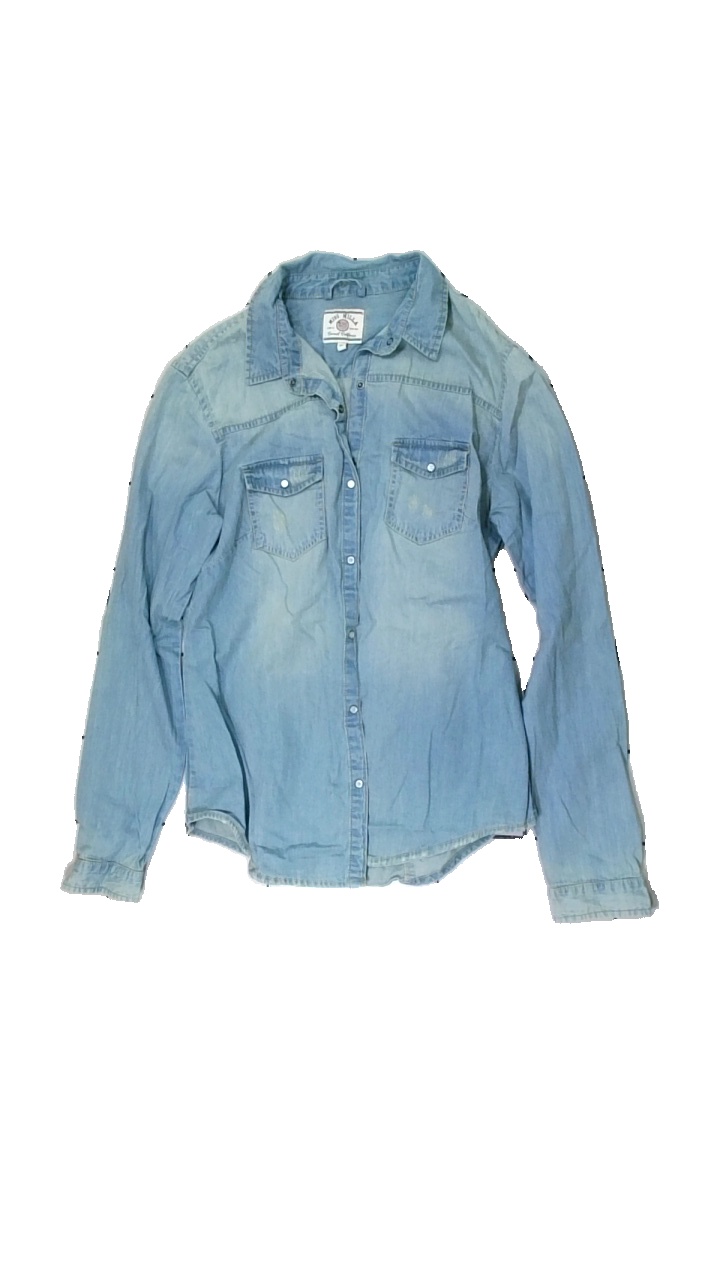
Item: Shirt (Ladies)
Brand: Miss Milla
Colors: Blue
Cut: Regular
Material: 100% cotton
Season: All
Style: Denim
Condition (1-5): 3
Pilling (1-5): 5
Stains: Minor
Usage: Export
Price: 50-100